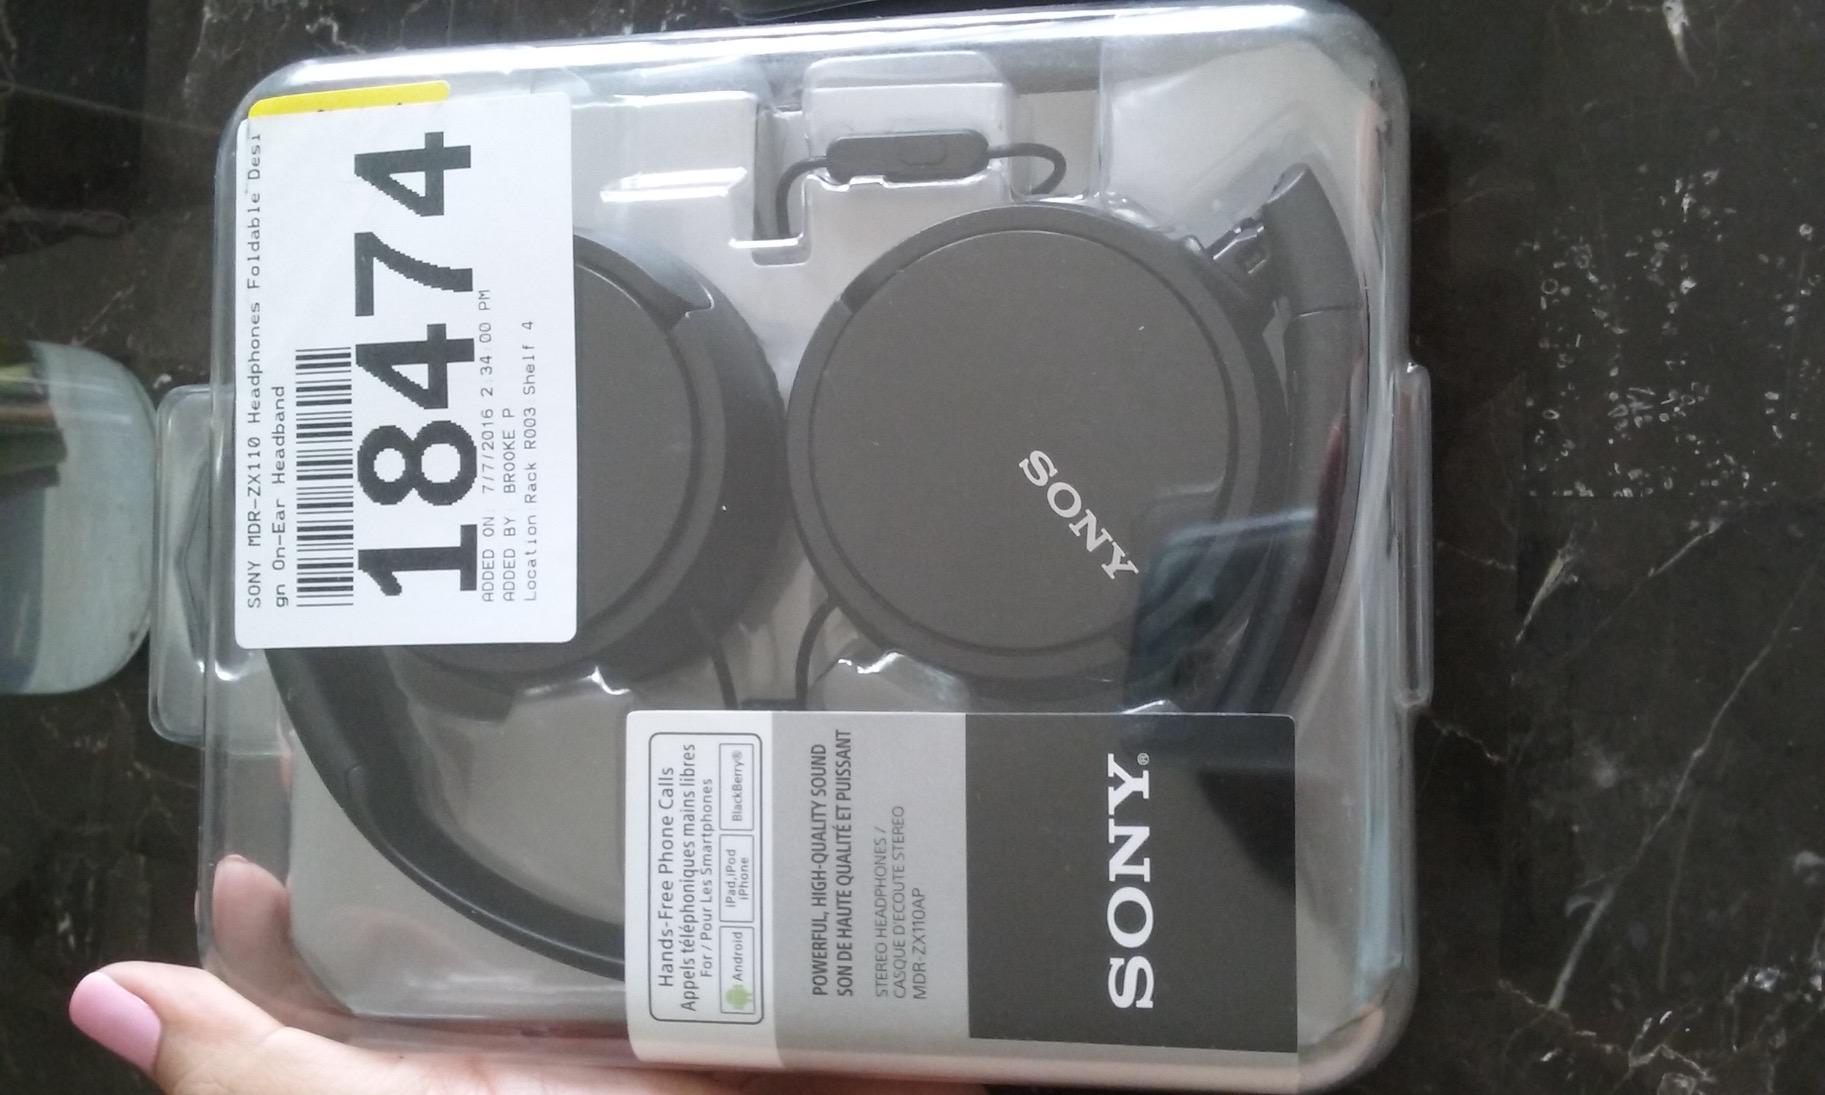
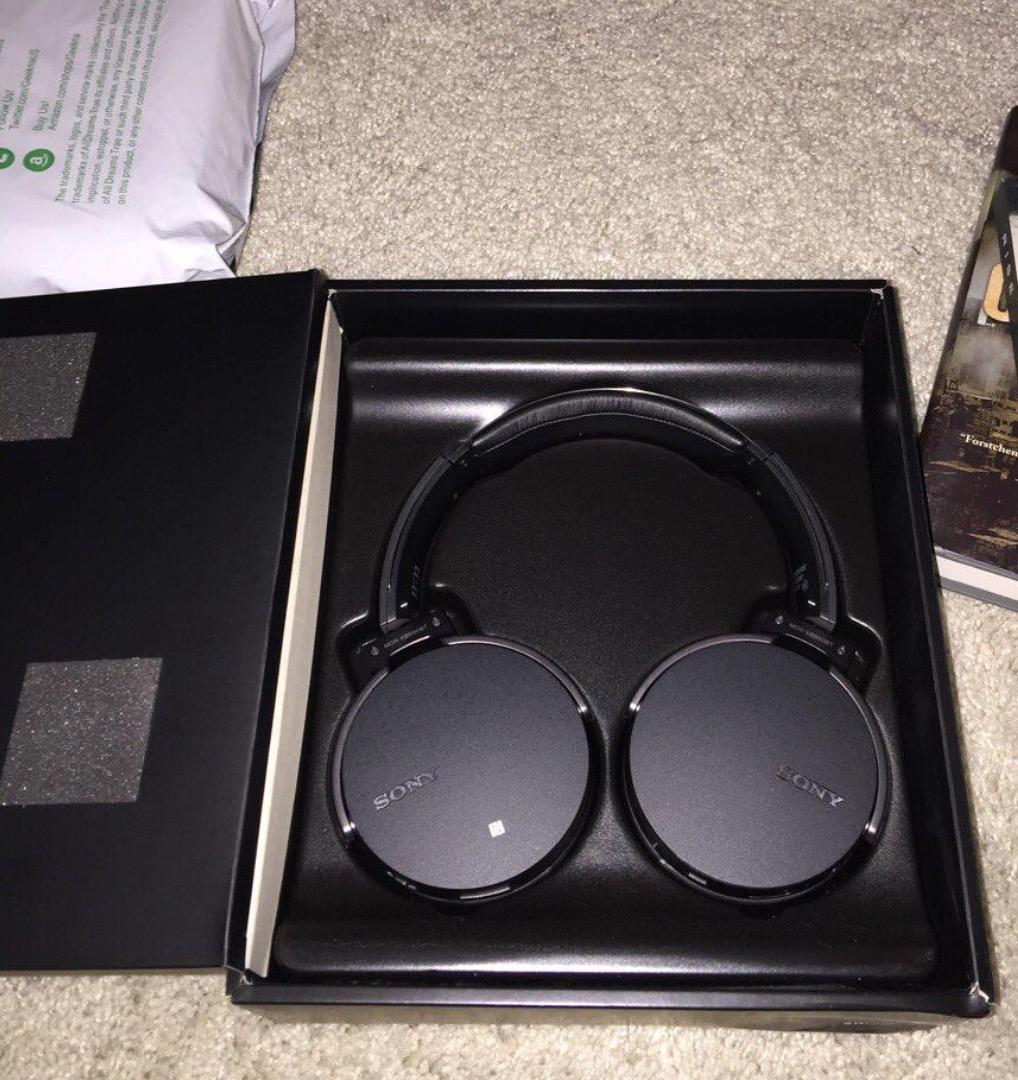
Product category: headphones
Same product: no